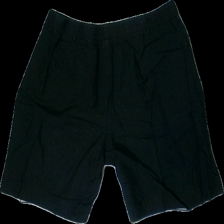
View: back
Type: Shorts
Category: Ladies
Brand: Soya/Soyaconcept
Colors: Black
Material: 100% cotton
Cut: Regular, Loose
Size: L
Season: Summer
Price range: 50-100
Recommended usage: Reuse